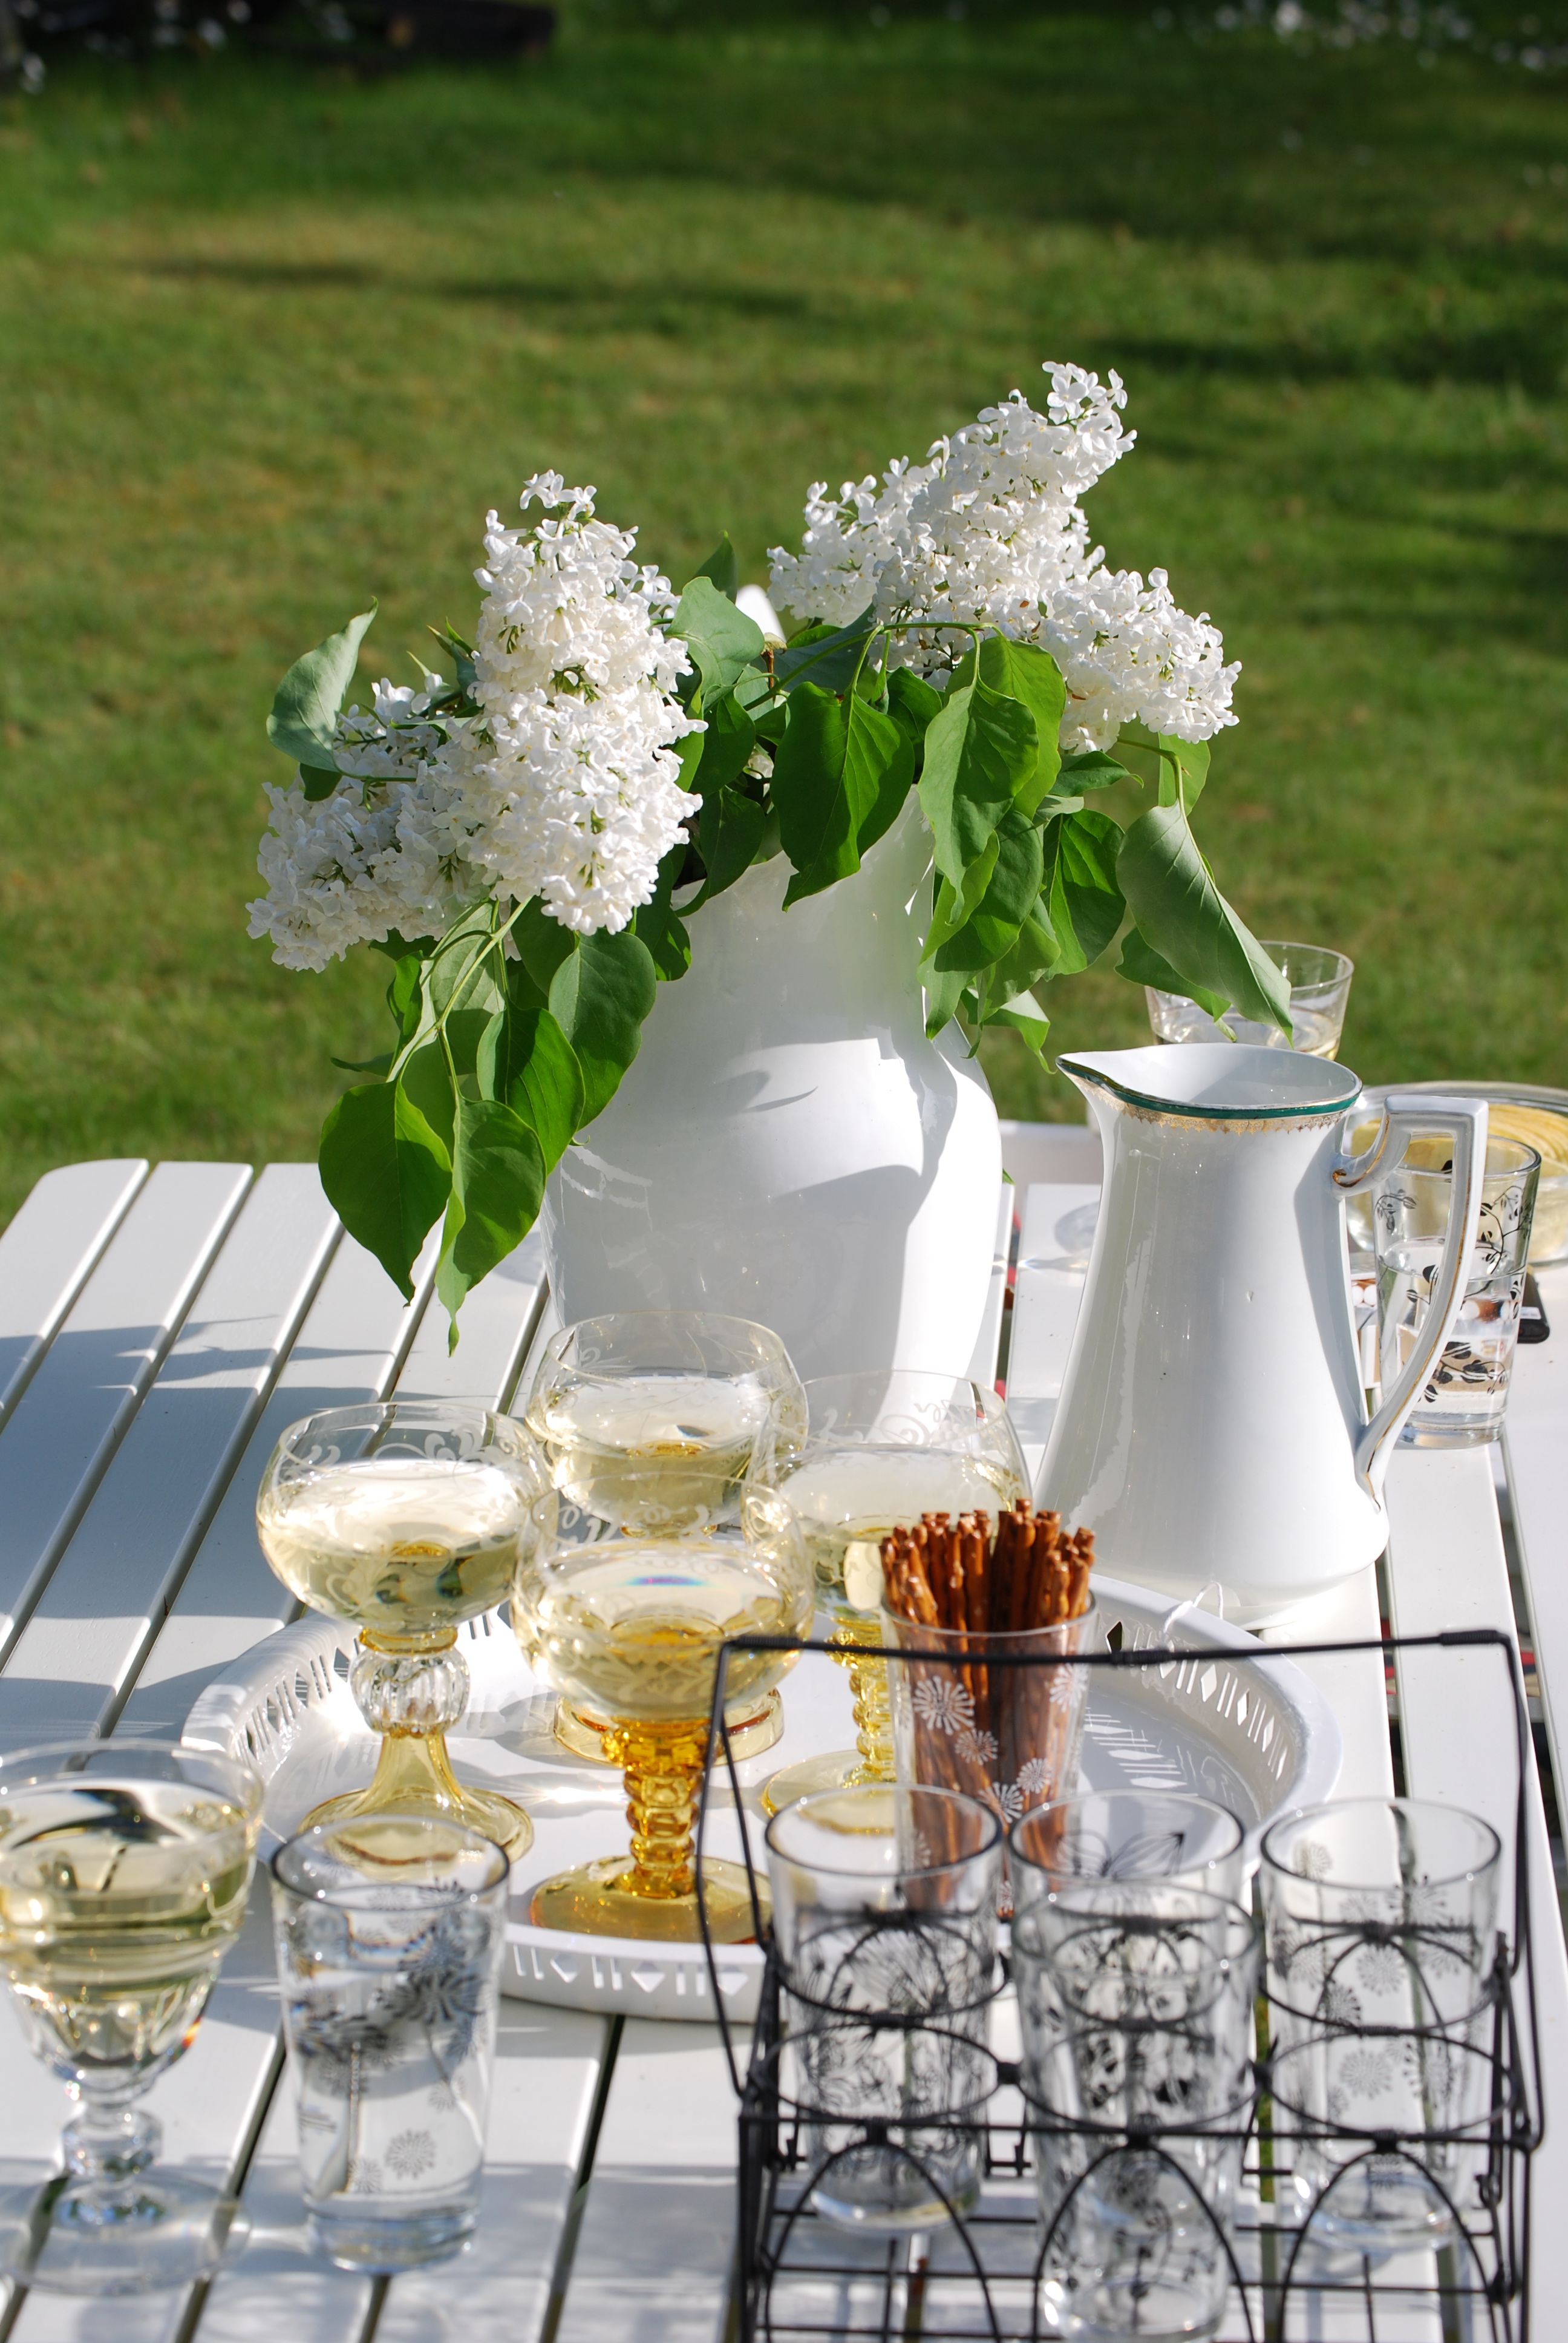
flower, summer, meal, wedding, aisle, ceremony, floristry, scandinavia, white wine, floral design, centrepiece, rehearsal dinner, flower arranging